Selma Cloverleafs (1928–1962)

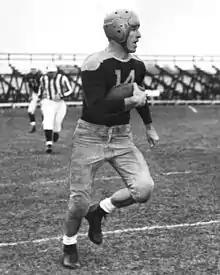
(1935) Don Hutson, Green Bay Packers. Hutson played for Selma in 1937, while also playing for the NFL Champion Packers. It was the final baseball season for Hutson. He was inducted into the Pro Football Hall of Fame in 1963.

The Selma Cloverleafs returned to play minor league in 1937, as the Southeastern League reformed as a Class B level league. In the league's return to play, Selma became a minor league affiliate for the first time, becoming an affiliate of the Boston Red Sox & Washington Senators for the season. Selma joined the Mobile Shippers (St. Louis Cardinals affiliate), Jackson Senators (New York Yankees), Meridian Scrappers (St. Louis Browns), Montgomery Bombers (Cleveland Indians) and Pensacola Pilots teams in the reformed league. The league schedule began on April 15, 1937.